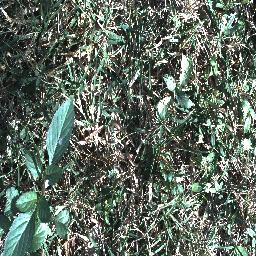
Label: snake_weed